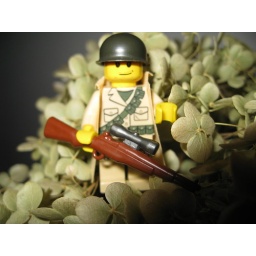
hes in my flower pot looking for germans to snipe ): /